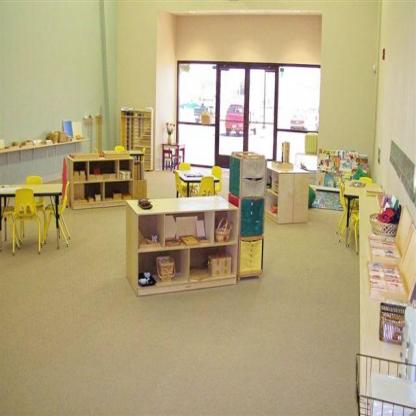
Scene: Indoor